Tralee

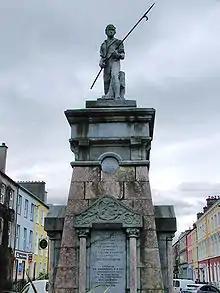
1798 Pikeman Monument

Situated at the confluence of some small rivers and adjacent to marshy ground at the head of Tralee Bay, Tralee is located at the base of an ancient roadway that heads south over the Slieve Mish Mountains. On this old track is located a large boulder sometimes called Scotia's Grave, reputedly the burial place of an ancient queen.